Euplokamis

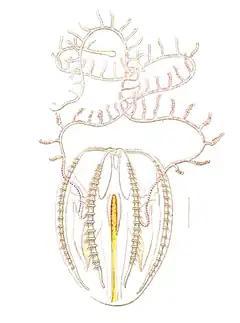
Figure 3. Structure of Ctenophora: Order Cypiddia from Wikipedia Commons

"Euplokamis" have long tentacles with branches that are used for feeding and movement. These branches are known as tentilla and are held tightly in coils, forming droplet shapes. The tentilla are usually held in coils but can be uncoiled to aid in movement. Further, these organisms can move their tentilla in slow spontaneous movements or in rapid extensions. According to research, "Euplokamis" are carnivorous, like all other known species of Ctenophores. They are known to feed primarily on rotifers and small crustaceans: including copepods, amphipods, and some planktonic larvae. To catch prey, they will extend the tentilla and wrap them around copepods. The tentilla are covered in sticky colloblasts, which keep the prey stuck in place. Not only can the tentilla be released at high velocities to quickly capture prey, but they also can be released in a slow and controlled manner, likely to attract prey. Additionally, the cilia that make up the comb plate move by making a stroke in a certain direction. After capturing prey, they can reverse the stroke, or beat, in the other direction on two rows, while the other rows continue to beat in the normal direction. They are then able to push the prey to their mouth in a sweeping motion, and the ciliary reversal causes the organism to rotate, which tangles the prey further into its mouth.